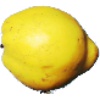
Label: Quince 1